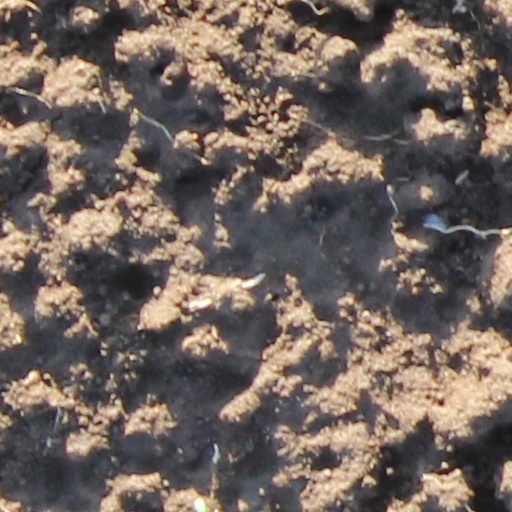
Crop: wheat